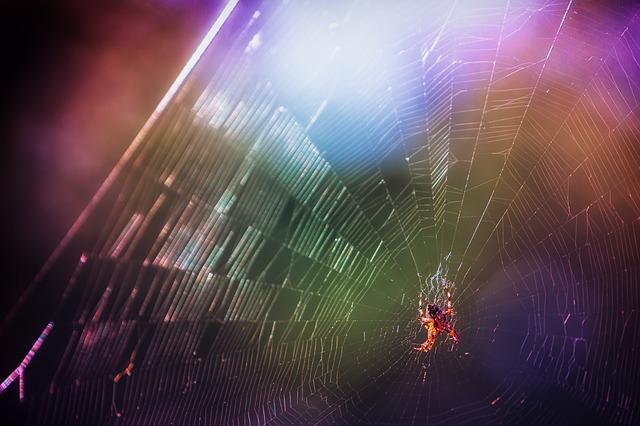
spider